Prunella (fairy tale)

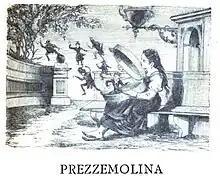
Prezzemolina opens the "scatola del Bel-Giullare" and releases the musicians. Uncredited illustration from a 1884 publication.

Memé, cousin of the fairies, helps Prezzemolina as Bensiabel does, despite her refusal of kisses. The fairies first order Prezzemolina to bleach the black walls of a room, then paint them with all birds of the air. Memé waves his magic wand and completes this task. Next, the fairies send Prezzemolina to collect a casket ("scatola del Bel-Giullare", in Imbriani's text; "Handsome Clown's box" in Calvino's; "Handsome Minstrel's box", in Zipes's) from the evil Morgan le Fay ("Fata Morgana"). Prezzemolina goes to Fata Morgana and meets four old women on the way (in Imbriani's text): the first gives her a pot of grease to use on two creeking doors; the second gives her loaves of bread to feed her guard dogs; the third a sewing thread to be given to a cobbler; and the fourth a rag to be given to a baker who is cleaning an oven with their hands. The last woman also advises her to enter Fata Morgana's castle and, while she is away, get the casket and run away as fast as possible. Fata Morgana commands the baker, the cobbler, the dogs and the doors to stop her, but, due to her kind actions, Prezzemolina escapes unscathed. Now at a distance, she opens the casket and a group of musicians escape from it. Memé appears and offers to close the box in exchange for a kiss. Prezzemolina declines, but Memé uses the magic wand to draw everyone back into the box. Prezzemolina then delivers the casket to the fairies. However, there was no test of identifying a rooster's crow.